Sitakunda Upazila

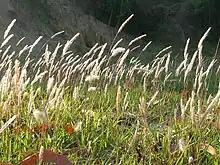
Kans grass ("Saccharum spontaneum") in Sitakunda

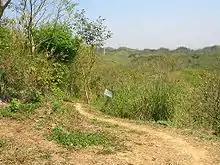
Sitakunda eco-park

While returning to Kolkata after completing a floral survey, Joseph Dalton Hooker (1817–1911) carried out the first survey of Sitakunda's local flora, as recorded in his "Himalayan Journals", in January 1851 (published by the Calcutta Trigonometrical Survey Office and Minerva Library of Famous Books; Ward, Lock, Bowden & Co., 1891).